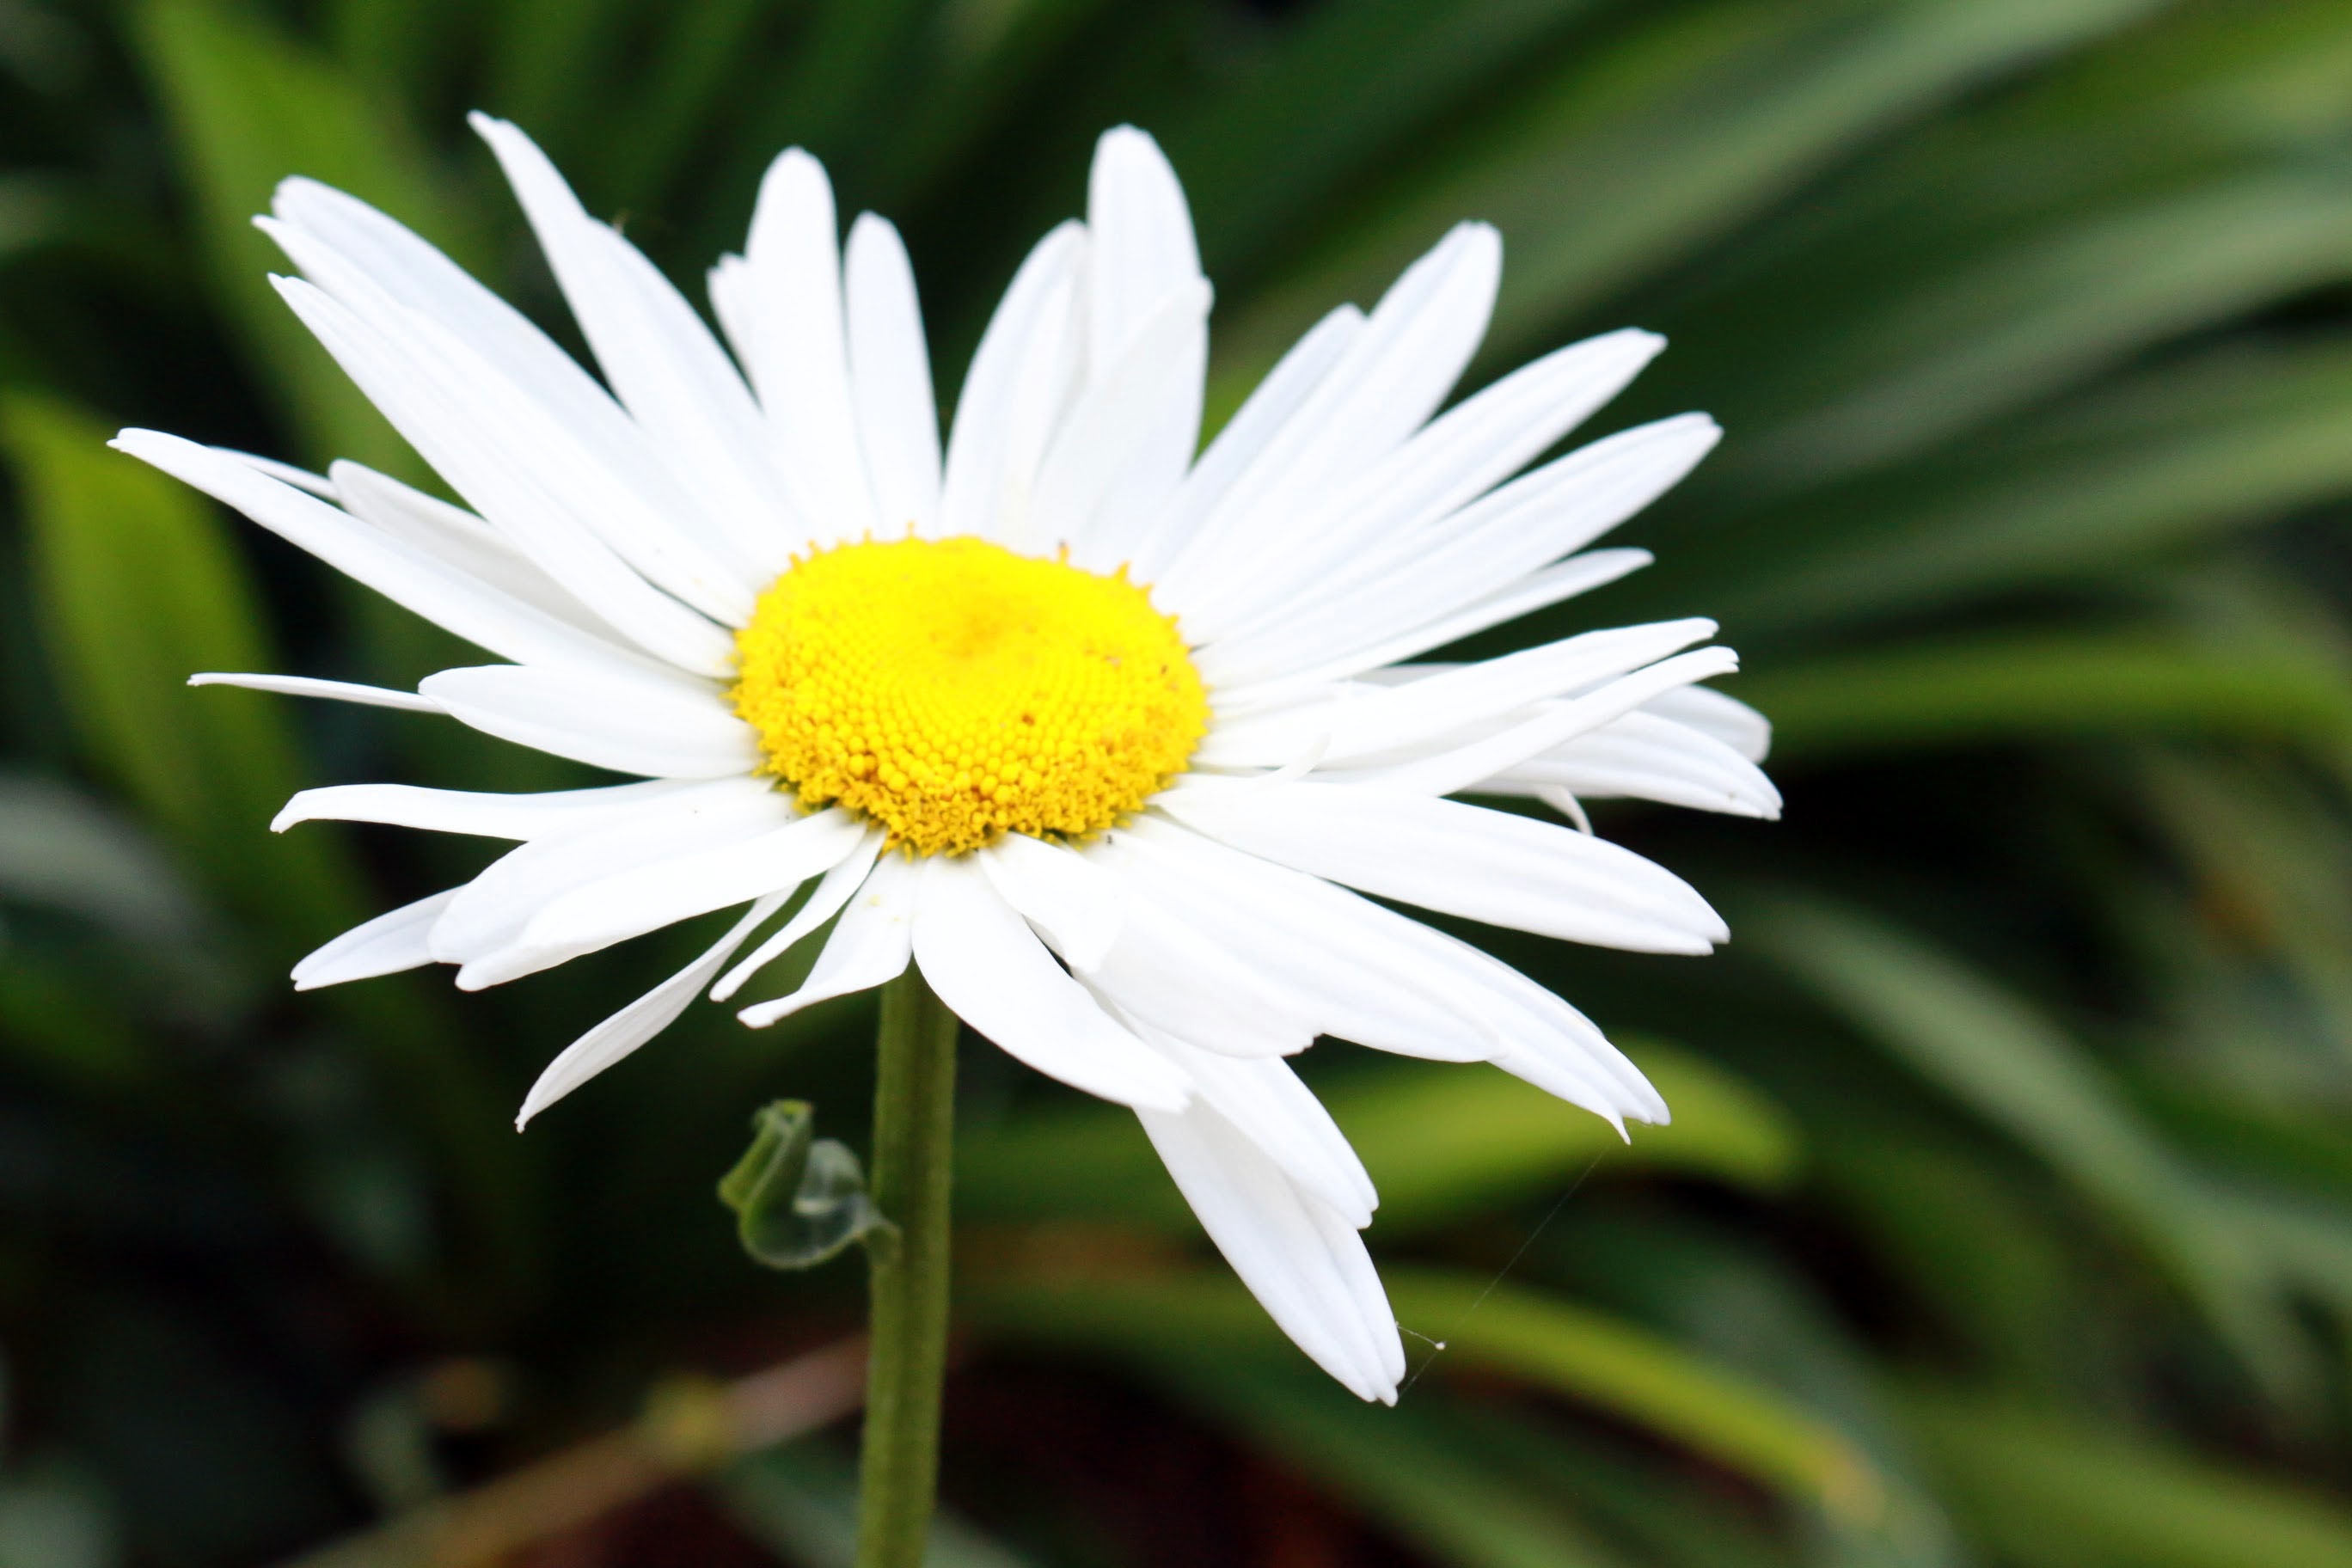
flower, oxeye daisy, plant, flora, daisy, botany, macro photography, close up, land plant, flowering plant, petal, daisy family, marguerite daisy, wildflower, chamaemelum nobile, plant stem